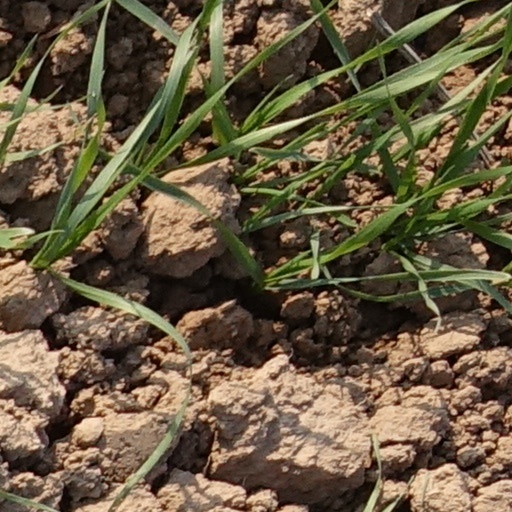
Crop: wheat